George Burns

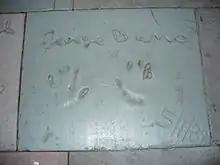
The handprints of George Burns in front of The Great Movie Ride at Walt Disney World's Disney's Hollywood Studios theme park.

On television, "The George Burns and Gracie Allen Show" put faces to some of the radio characters audiences had come to love (they already knew Burns and Allen's faces from their films). A number of significant changes were seen in the show: